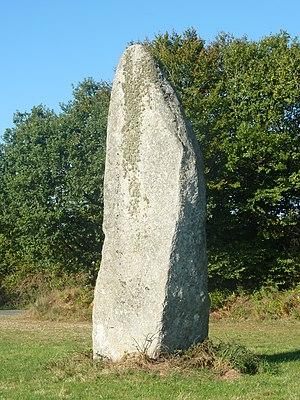
Plougonven